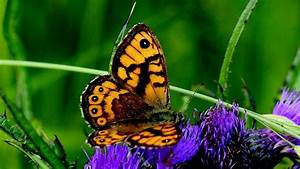
Label: farfalla